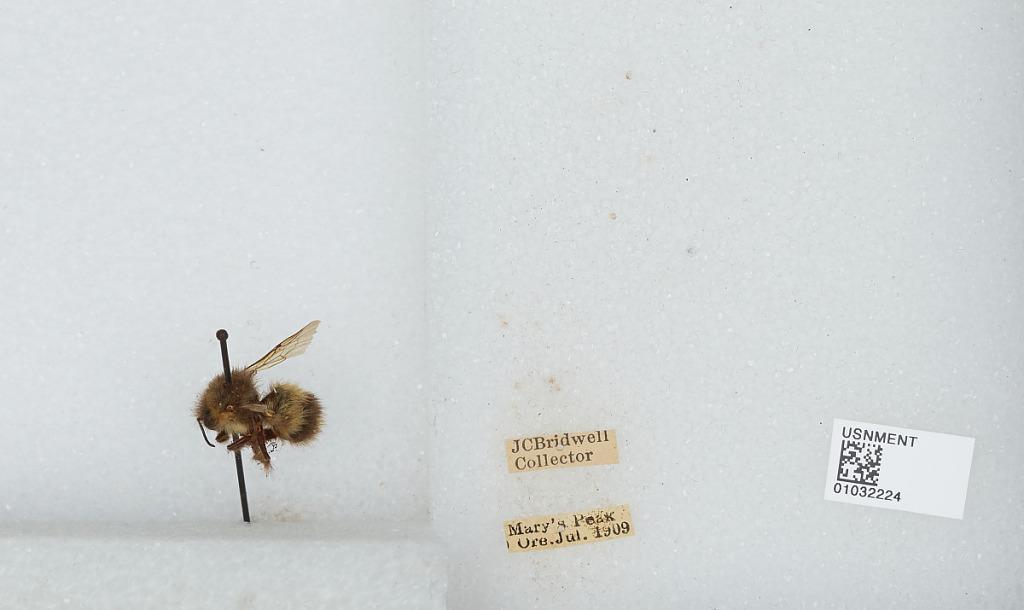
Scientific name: Bombus (Pyrobombus) sitkensis Nylander
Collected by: J. Bridwell
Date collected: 1909-7-
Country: United States
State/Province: Oregon
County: Benton
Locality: Mary's Peak
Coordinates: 44.5044, -123.552